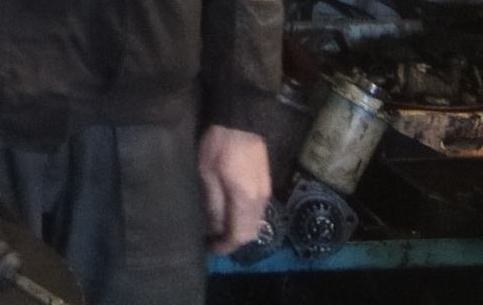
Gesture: no_gesture